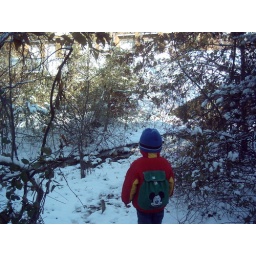
Neph wanted to know if toilet flushed fish is now in stream, lol.